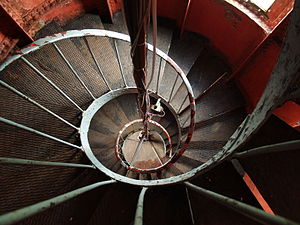
Keri Fyr
Keri Fyr er et fyrtårn på den estiske ø Keri i Den Finske Bugt. Det første fyrtårn på øen opførtes i 1724.